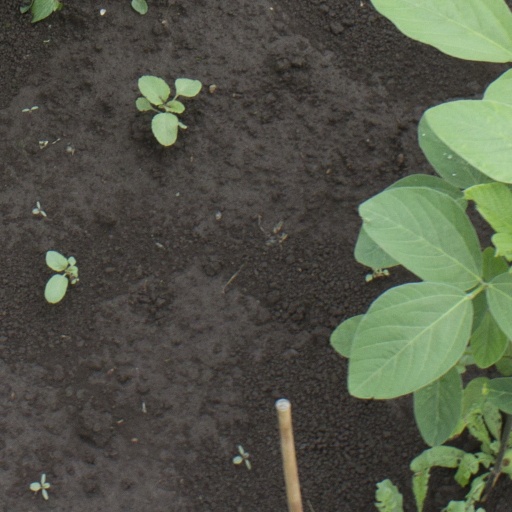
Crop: soybean